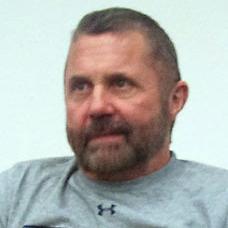
Age: 56